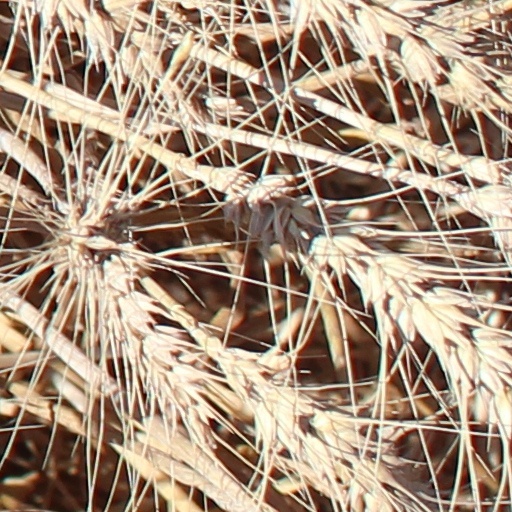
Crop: wheat